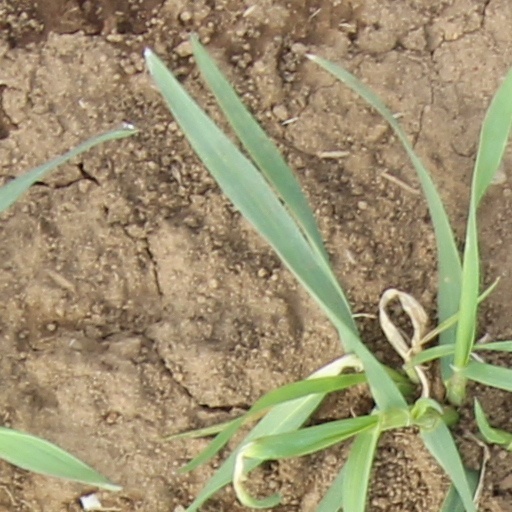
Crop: wheat